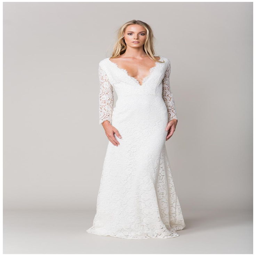
wedding dress from the fall collection .